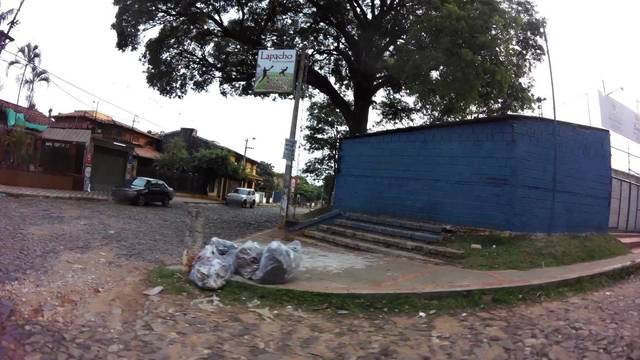
Region: Paraguay
Coordinates: -25.313, -57.608